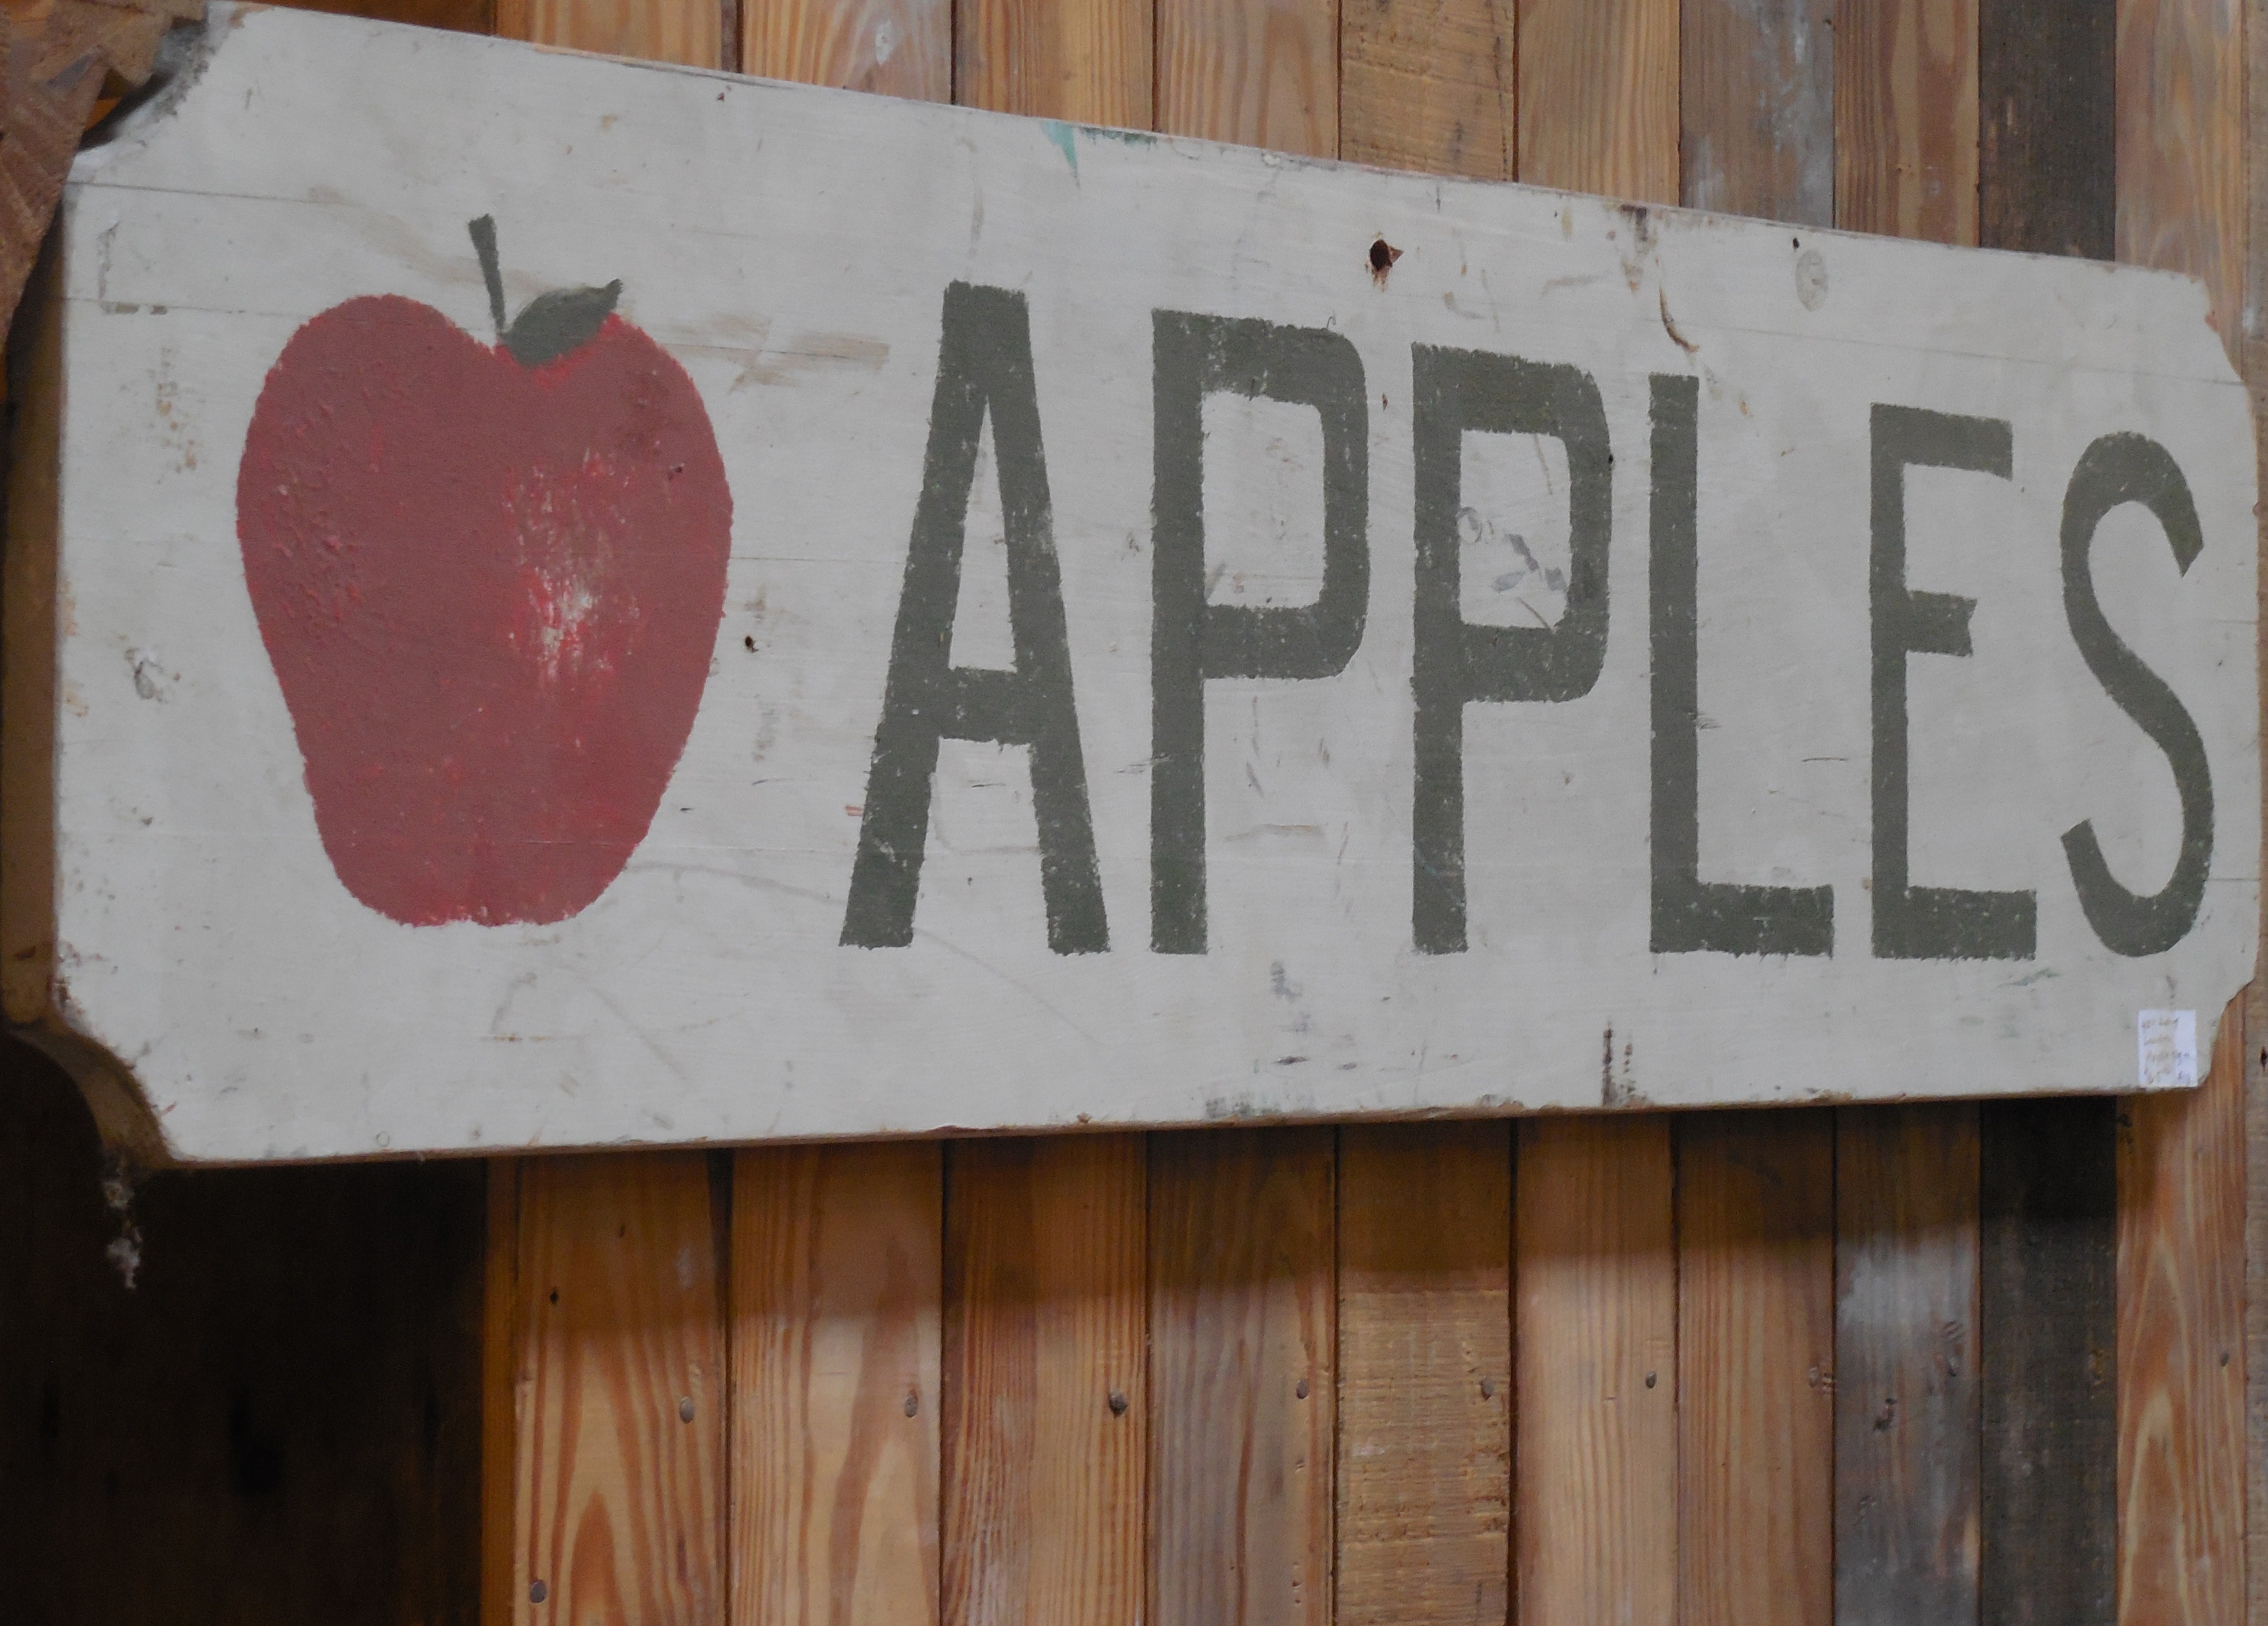
apple, wood, vintage, fruit, retro, texture, number, old, wall, rustic, sign, decoration, symbol, paint, street sign, signage, material, label, product, art, design, decorative, wooden, painted, timber, icon, shape, recycled, aged, distressed